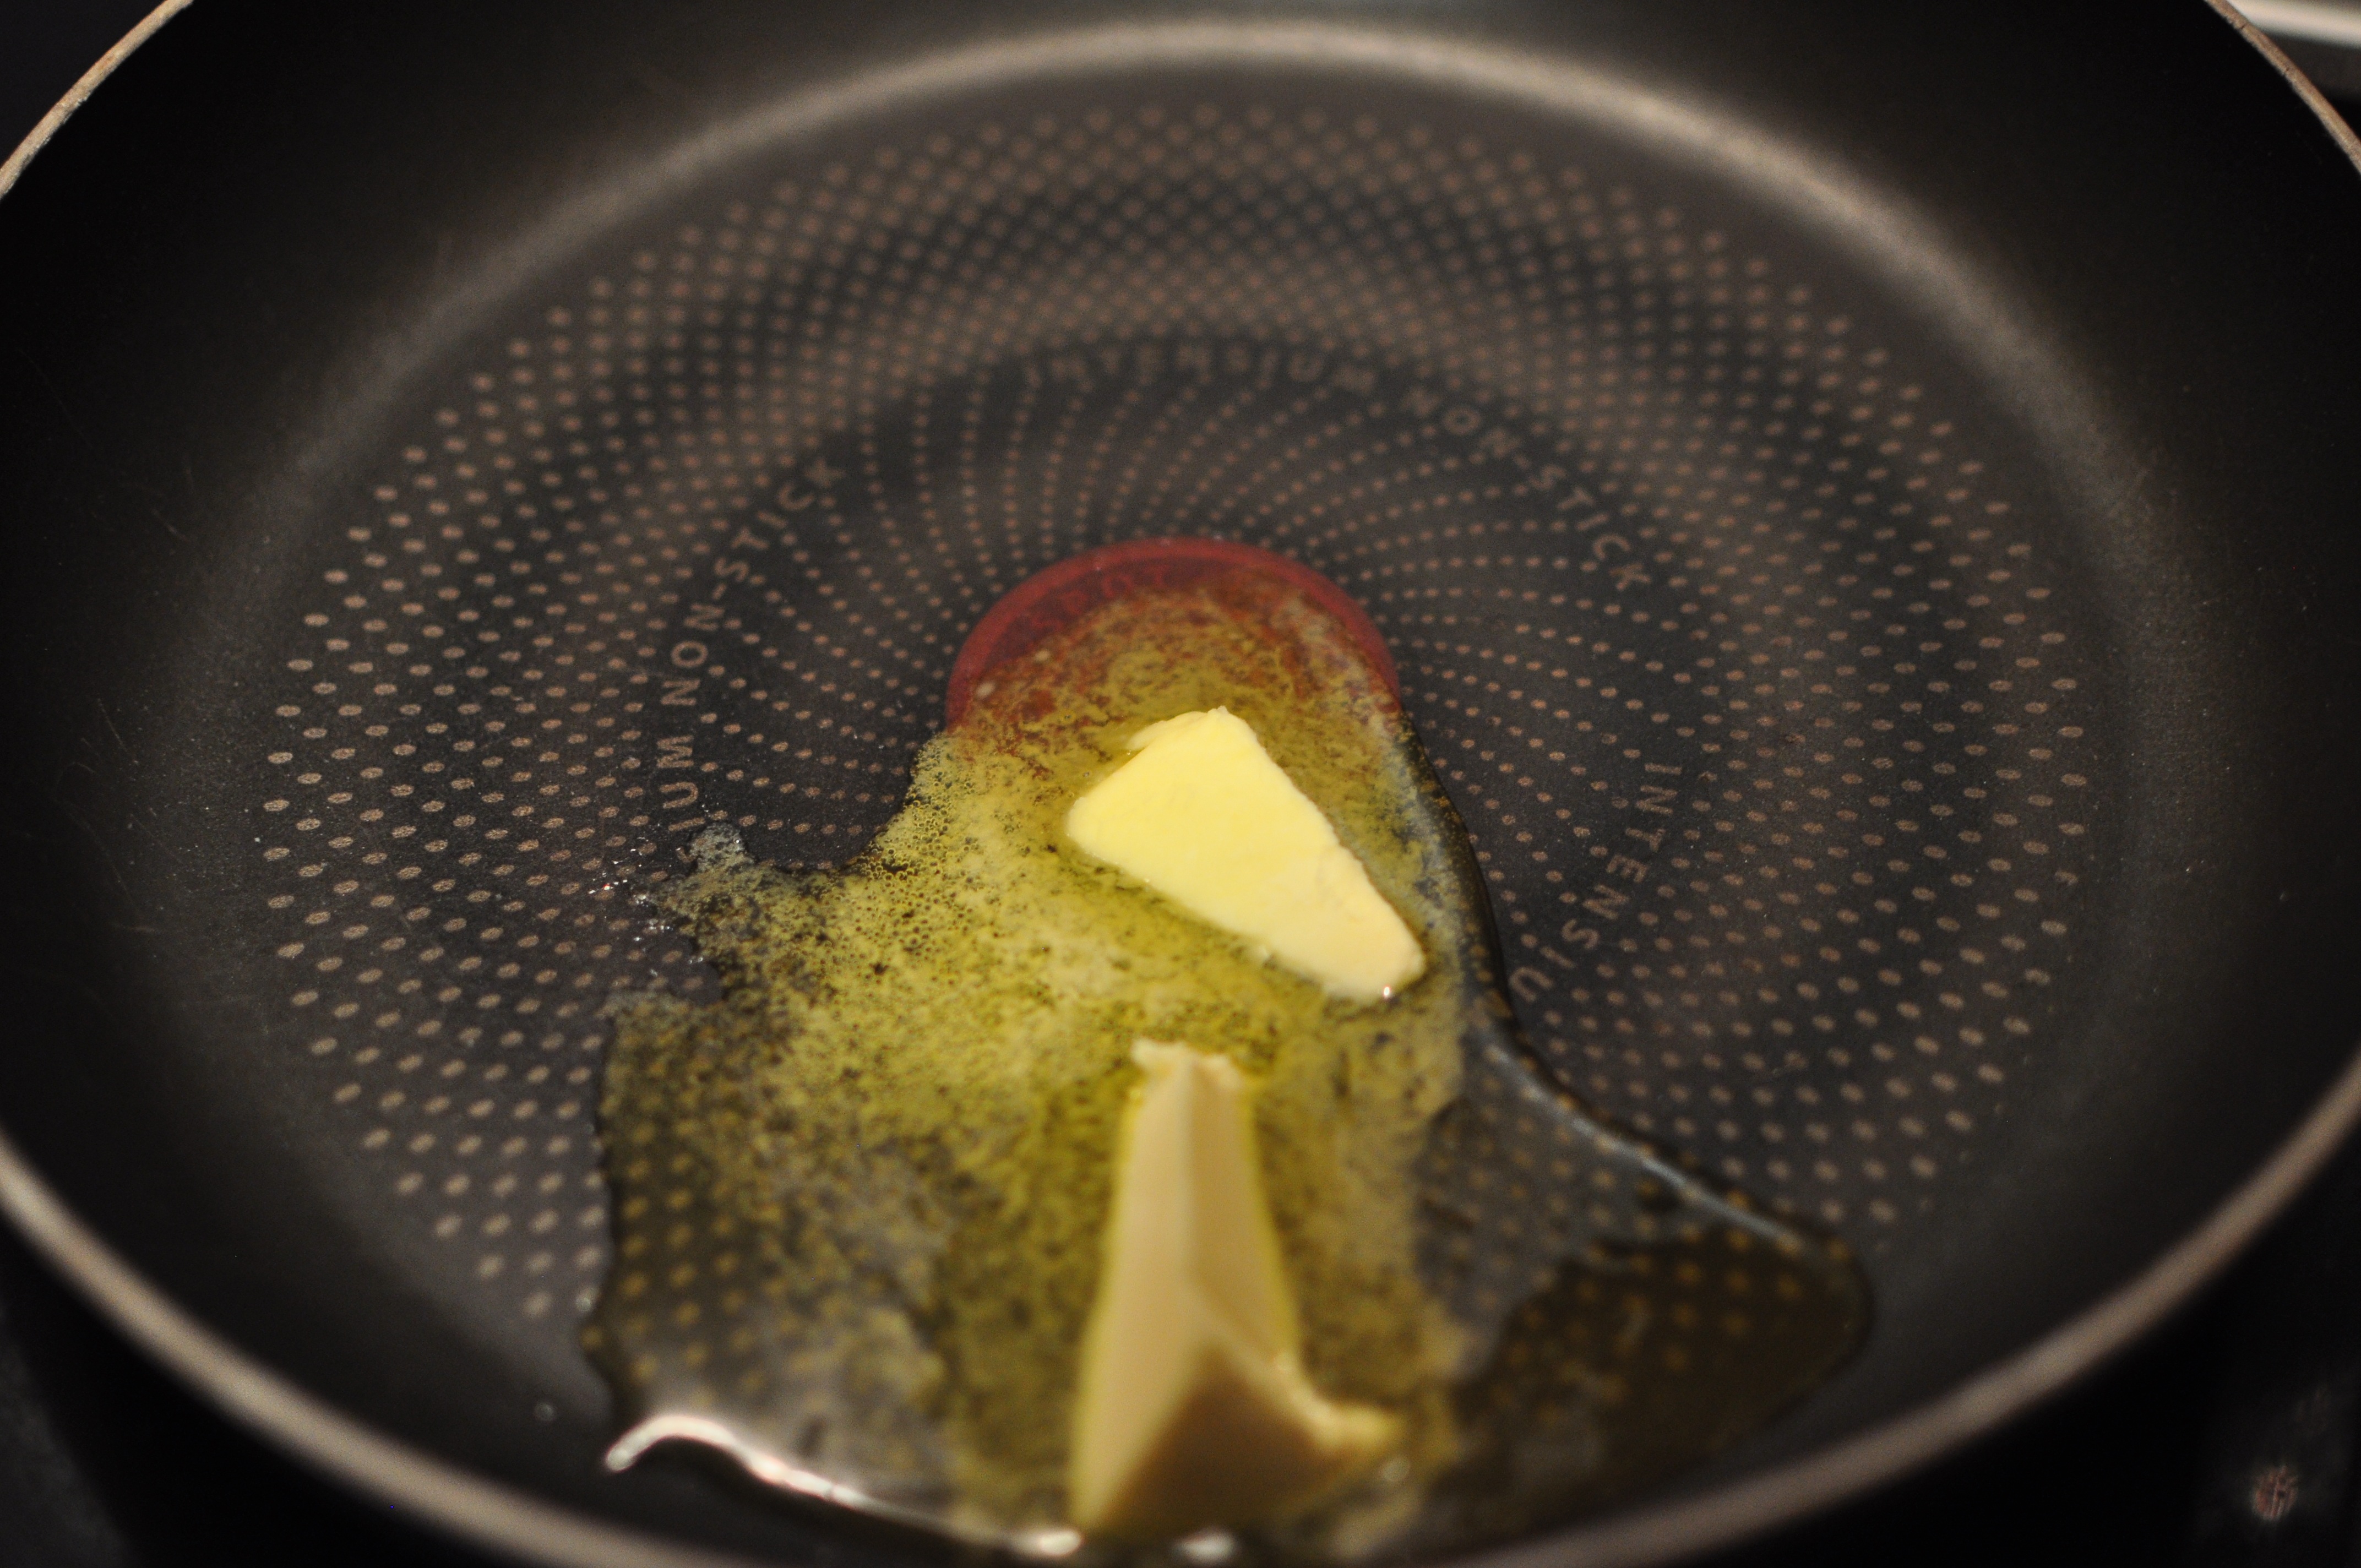
plant, photography, flower, touch, food, cooking, produce, yellow, butter, close up, hot, melting, macro photography, flowering plant, land plant